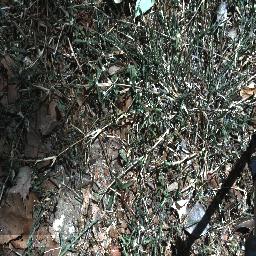
Label: negative